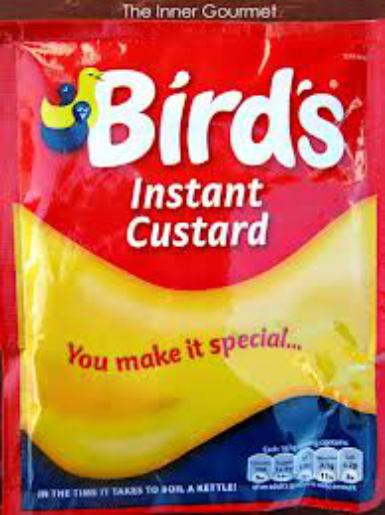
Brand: Bird's Custard
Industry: Food